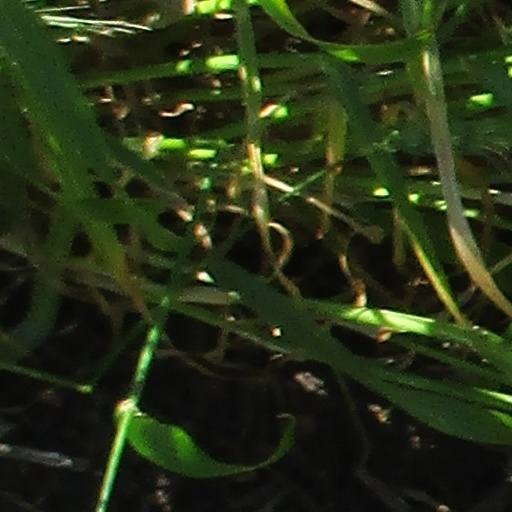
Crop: wheat